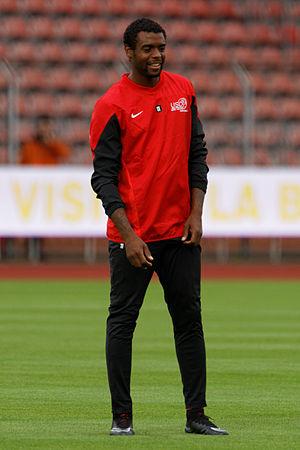
Frédéric Piquionne est un ancien footballeur international français né le 8 décembre 1978 à Nouméa en Nouvelle-Calédonie.